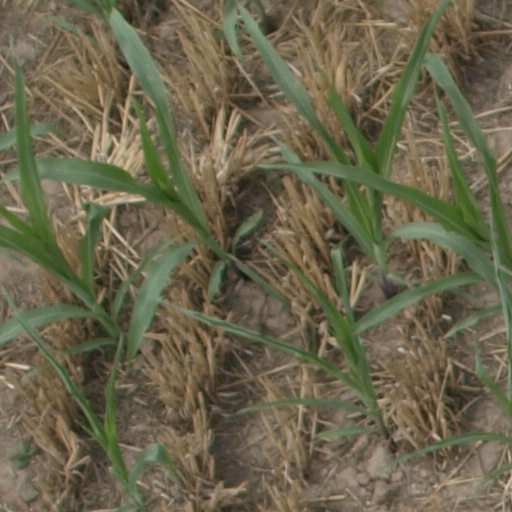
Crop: maize; corn